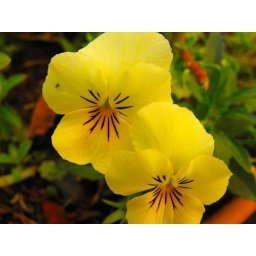
all the pansies are blooming - these are in a pot on the kitchen deck